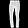
Label: Trouser